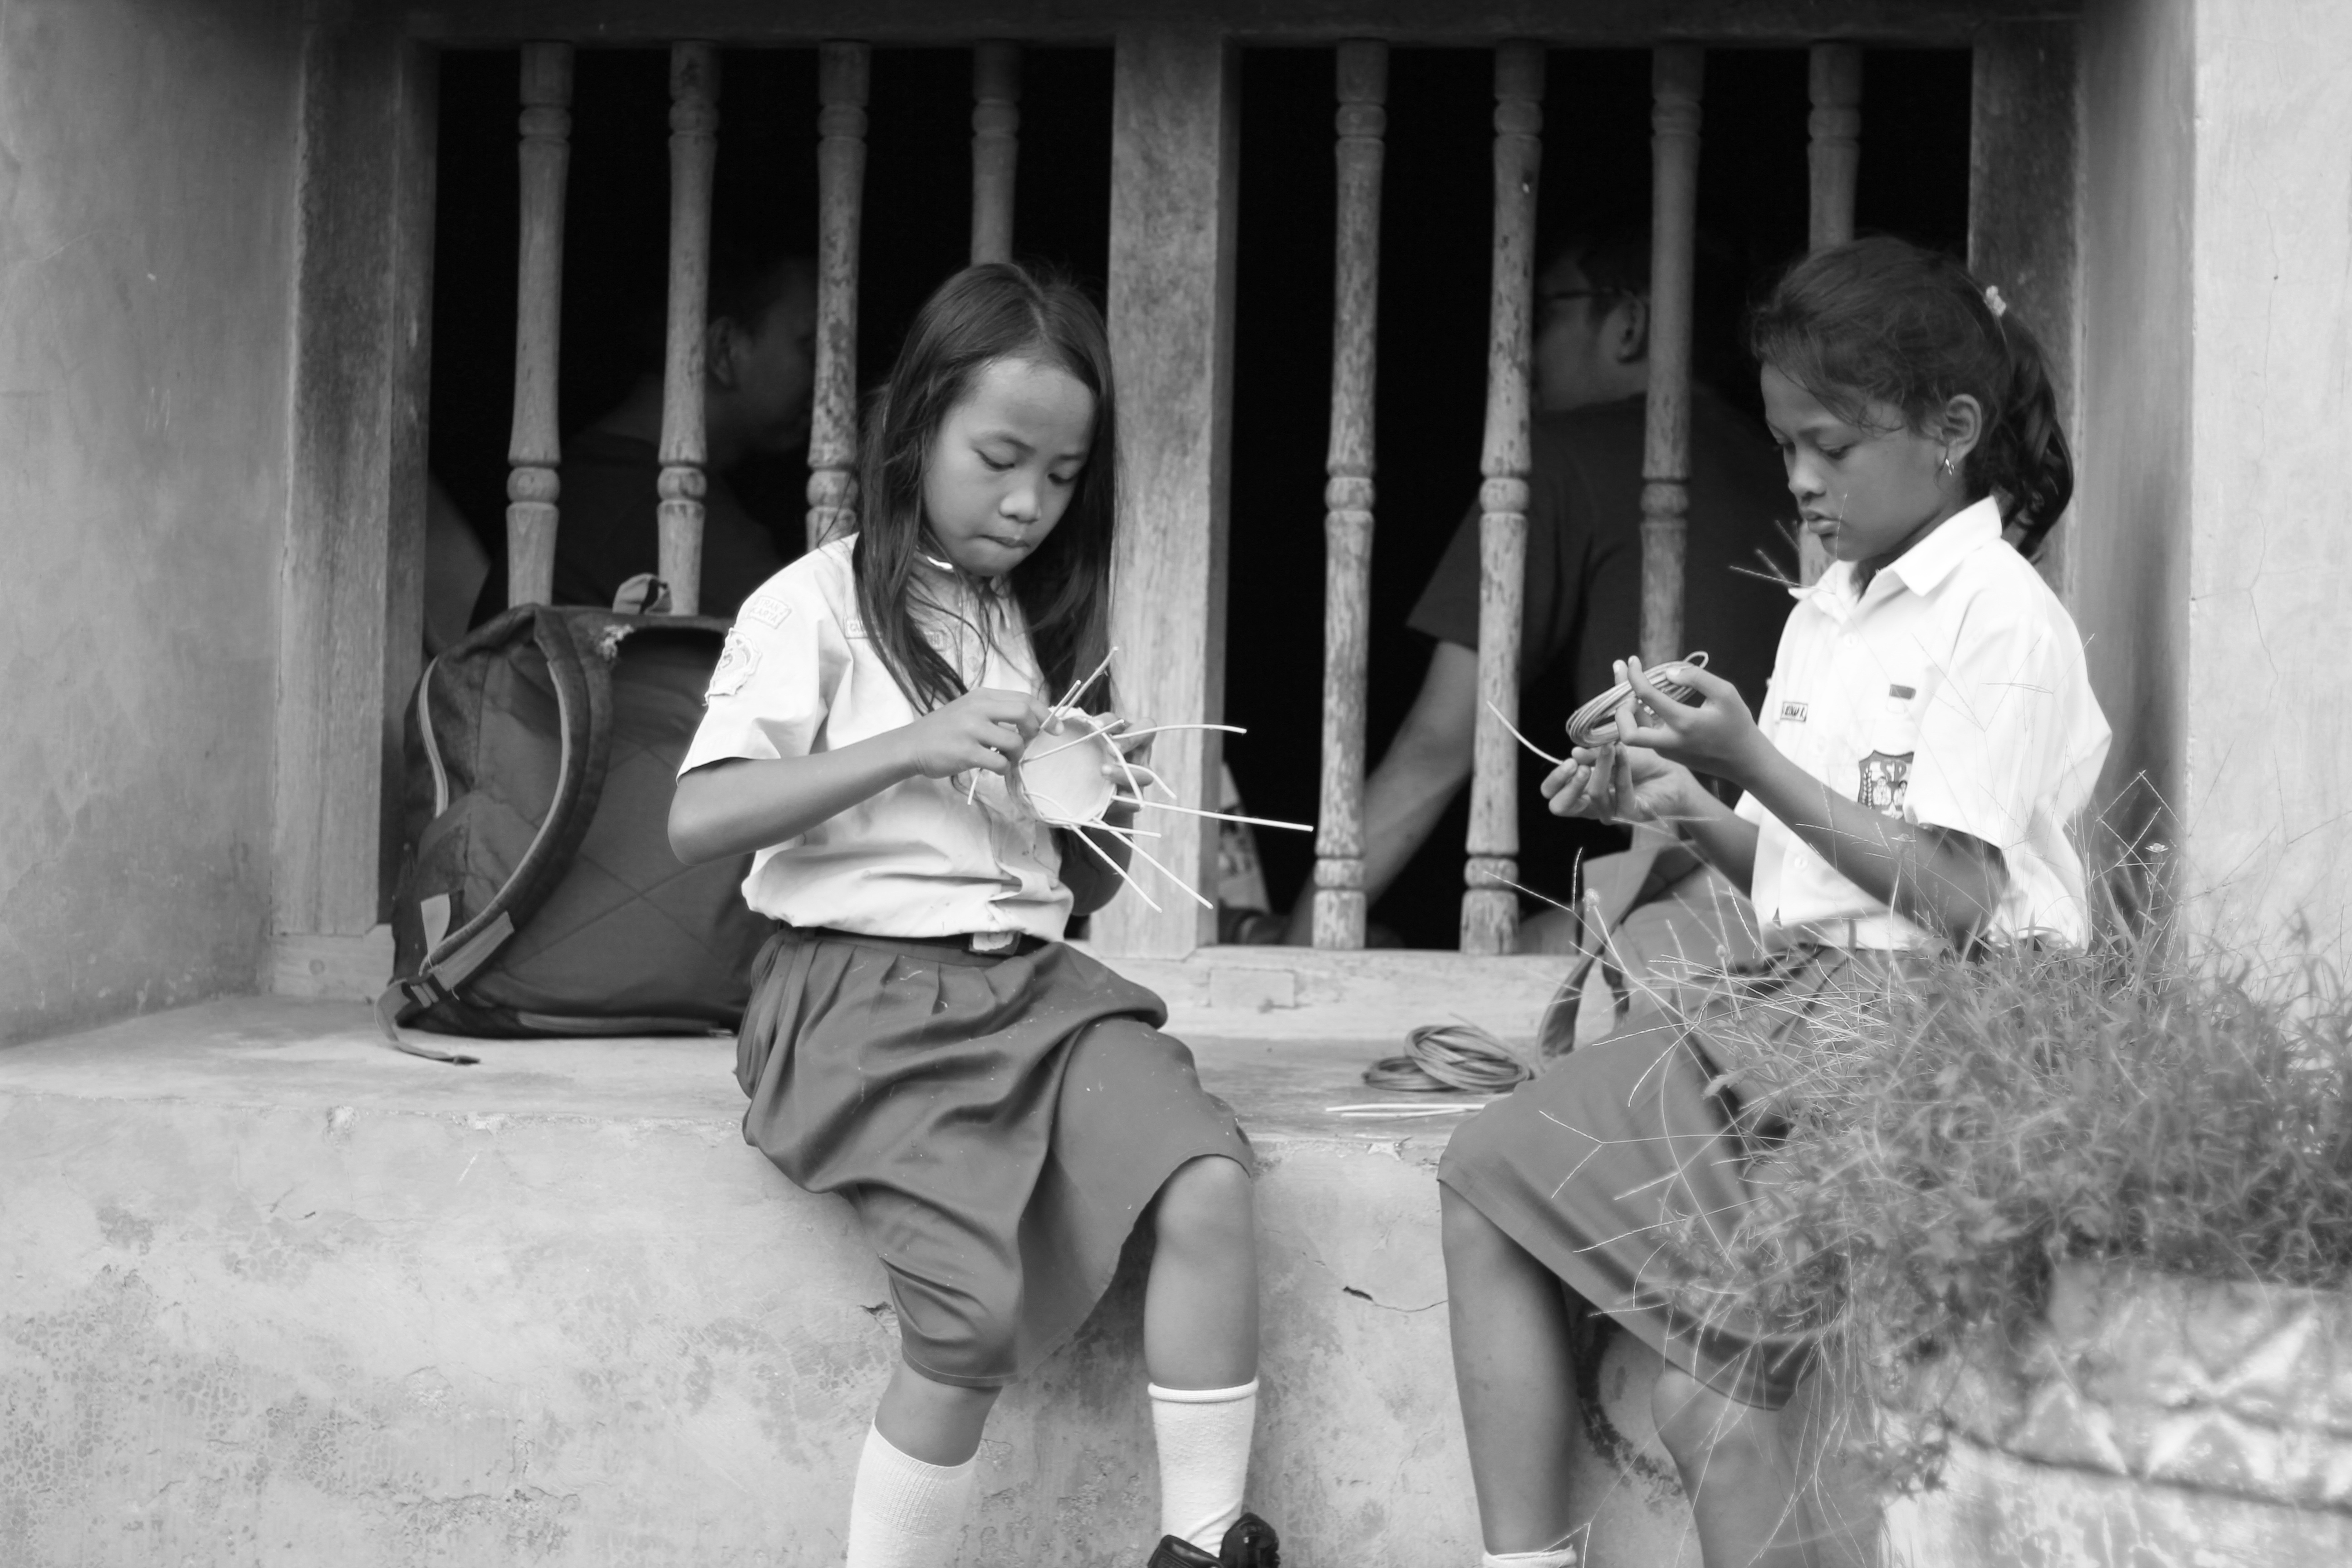
person, black and white, people, girl, white, photography, play, portrait, sitting, child, black, monochrome, basket, weave, family, kids, creativity, photograph, snapshot, school, image, hand made, monochrome photography, portrait photography, human positions